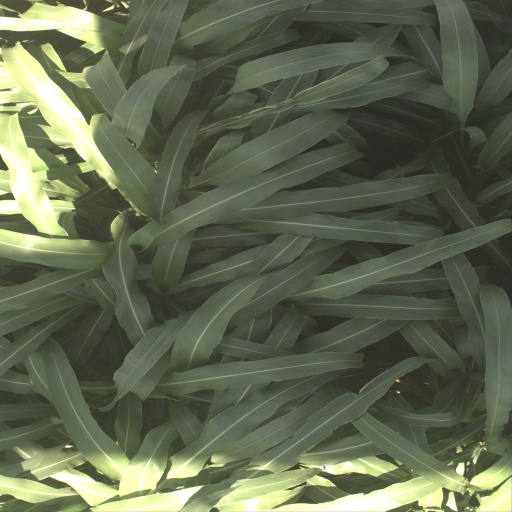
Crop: sorghum